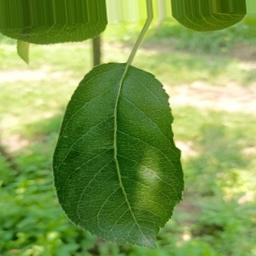
Label: Healthy